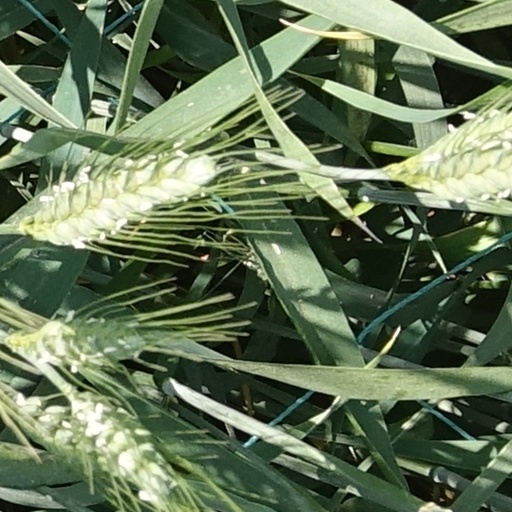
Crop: wheat